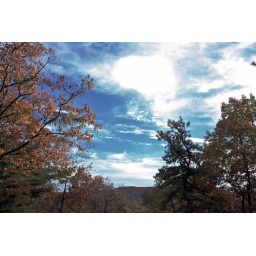
Cloudy sky over trees